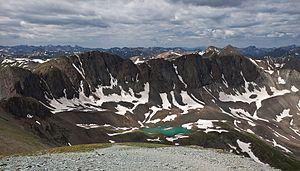
Le pic Handies, en anglais Handies Peak, est un sommet montagneux américain dans le comté de Hinsdale, au Colorado. Il culmine à 4 282 mètres d'altitude dans les monts San Juan. Il est protégé au sein de la Handies Peak Wilderness Study Area, dont il est le point culminant. Il constitue à ce titre le plus haut point relevant du Bureau of Land Management hors de l'Alaska.